Solo (Marvel Comics)

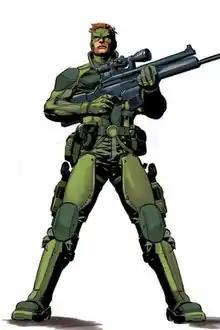

James Bourne, also known as Solo, is a character, appearing in American comic books published by Marvel Comics. The character first appeared in "Web of Spider-Man" #19 in October 1986 and was created by writer David Michelinie and artist Marc Silvestri.